Humphrey Cobb

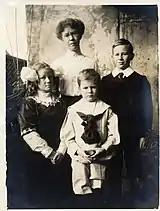
Humphrey (right) with his recently widowed mother, Alice Littell Cobb, M.D.; his younger sister Alice; and little brother Arthur at the Casa Guida in Florence, Italy, December 24, 1908

Humphrey Cobb was born in Siena, Italy. He was the son of American parents, Arthur Cobb, an artist, and his wife Alice Littell Cobb, a physician. Cobb's parents sent him to school in England for his primary education and at age 13 he returned to the United States to continue his schooling.